Hendrik Samuel Witbooi

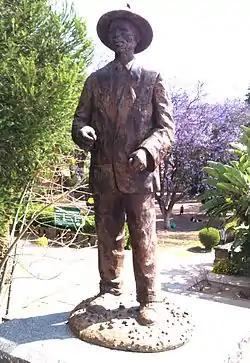
Monument of Captain Hendrik Samuel Witbooi at Parliament Gardens in Windhoek

Captain Hendrik Samuel Witbooi, Nama name: ǃGae-nûb ǃnagamâb ǃNansemab, (1 June 1906 – 29 July 1978) was the sixth Kaptein of the ǀKhowesin, a subtribe of the Orlam, in the area of South-West Africa (SWA), today's Namibia. He was born in Gibeon; Hendrik Witbooi was his grandfather. He was selected to be the successor of his uncle David Witbooi who died in 1955.